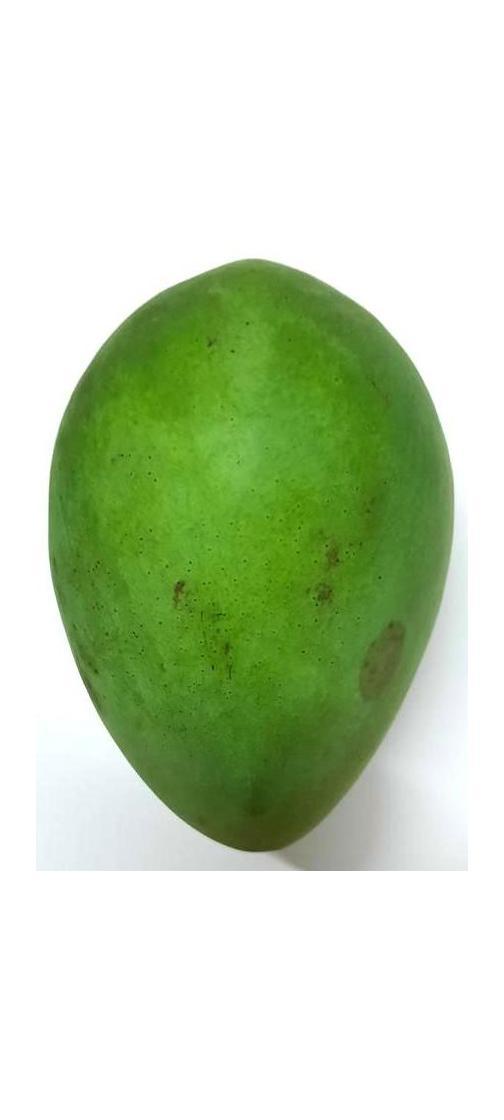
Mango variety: Harivanga